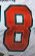
Number: 8